Crying Out (film)

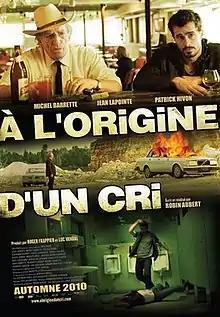
Film poster

Crying Out is a Canadian drama film, directed by Robin Aubert and released in 2010. The film centres on a grief-stricken widower (Michel Barrette) who unexpectedly digs up his dead wife's corpse and runs off with it, forcing his father (Jean Lapointe) and son (Patrick Hivon) to set off in an attempt to find him before he gets arrested or commits suicide.